The Root of All Evil?

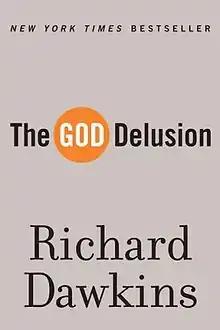
In 2006, after his documentary "The Root of All Evil?", Richard Dawkins published his book "The God Delusion".

The Root of All Evil?, later retitled The God Delusion, is a television documentary written and presented by Richard Dawkins in which he argues that humanity would be better off without religion or belief in God.